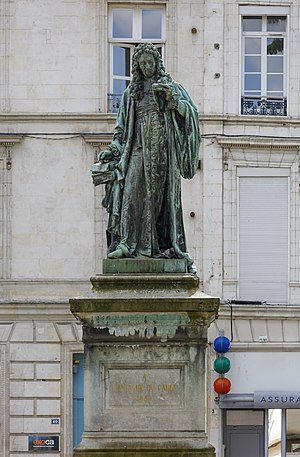
Charles du Fresne, sieur du Cange / Levned / Akademiske virke
Bronzestatue af Du Cange, Amiens
Charles du Fresne, sieur du Cange, også Du Cange er en anerkendt leksikograf.